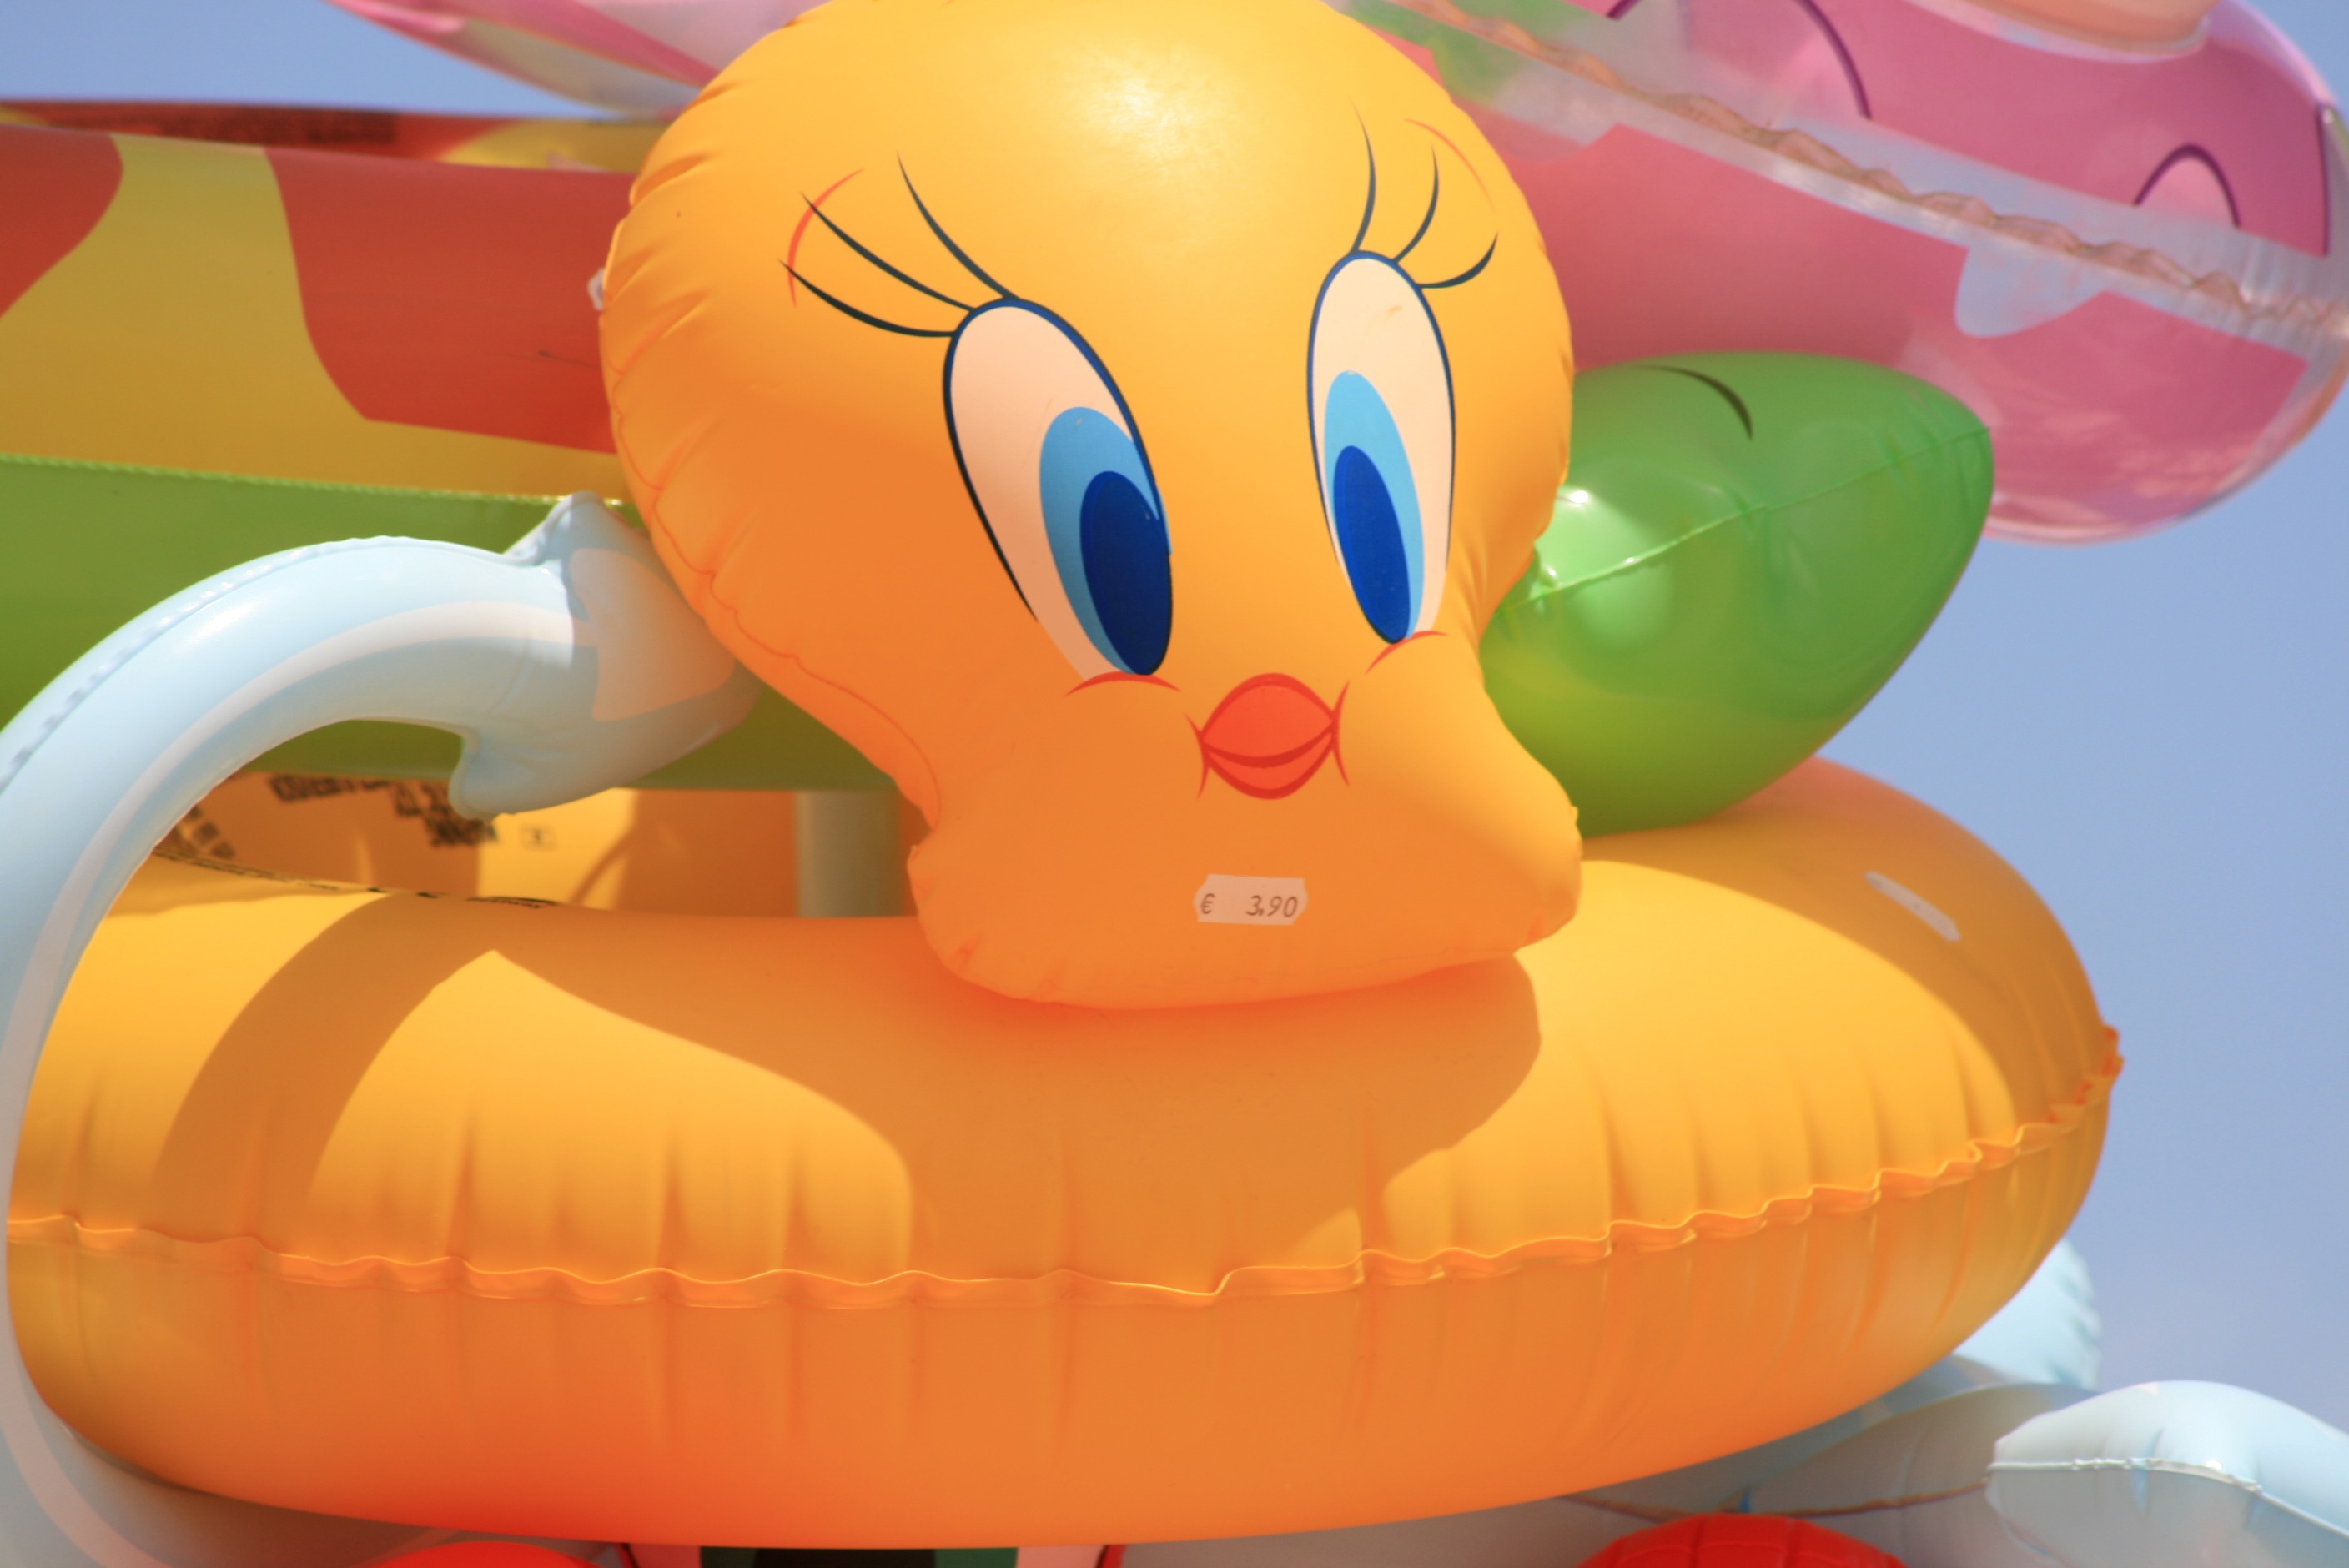
sea, water, play, balloon, summer, swim, splash, yellow, toy, blue sky, eyes, colors, duck, games, water bird, inflatable, ducks geese and swans, badanka